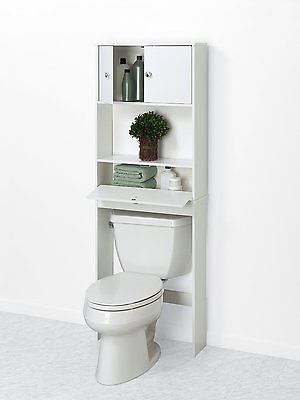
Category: cabinet